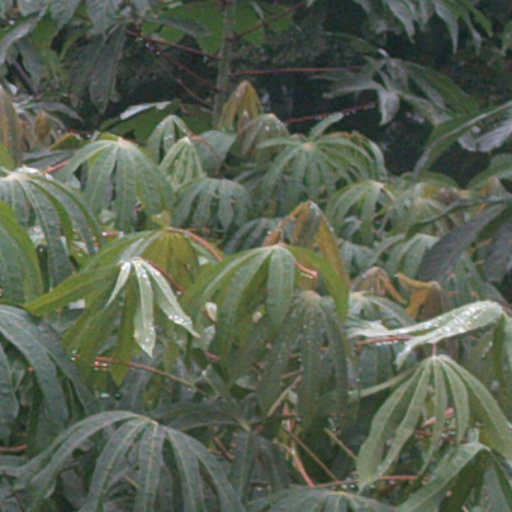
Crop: cassava